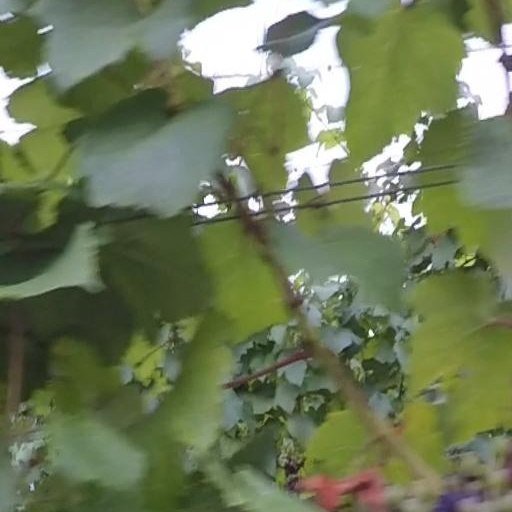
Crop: grape